Saidapet

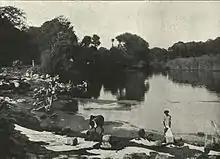
Washermen washing along the Adyar River near Saidapet, c. 1905

The Maraimalai Adigal Bridge (previously the "Marmalong Bridge") connects the northern banks of the Adyar river with the south. This bridge was originally built in 1726 by Coja Petrus Uscan. The dilapidated old bridge was replaced by a new one in the 1960s built as part of the reconstruction and modernization efforts.